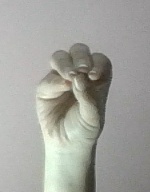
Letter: ha